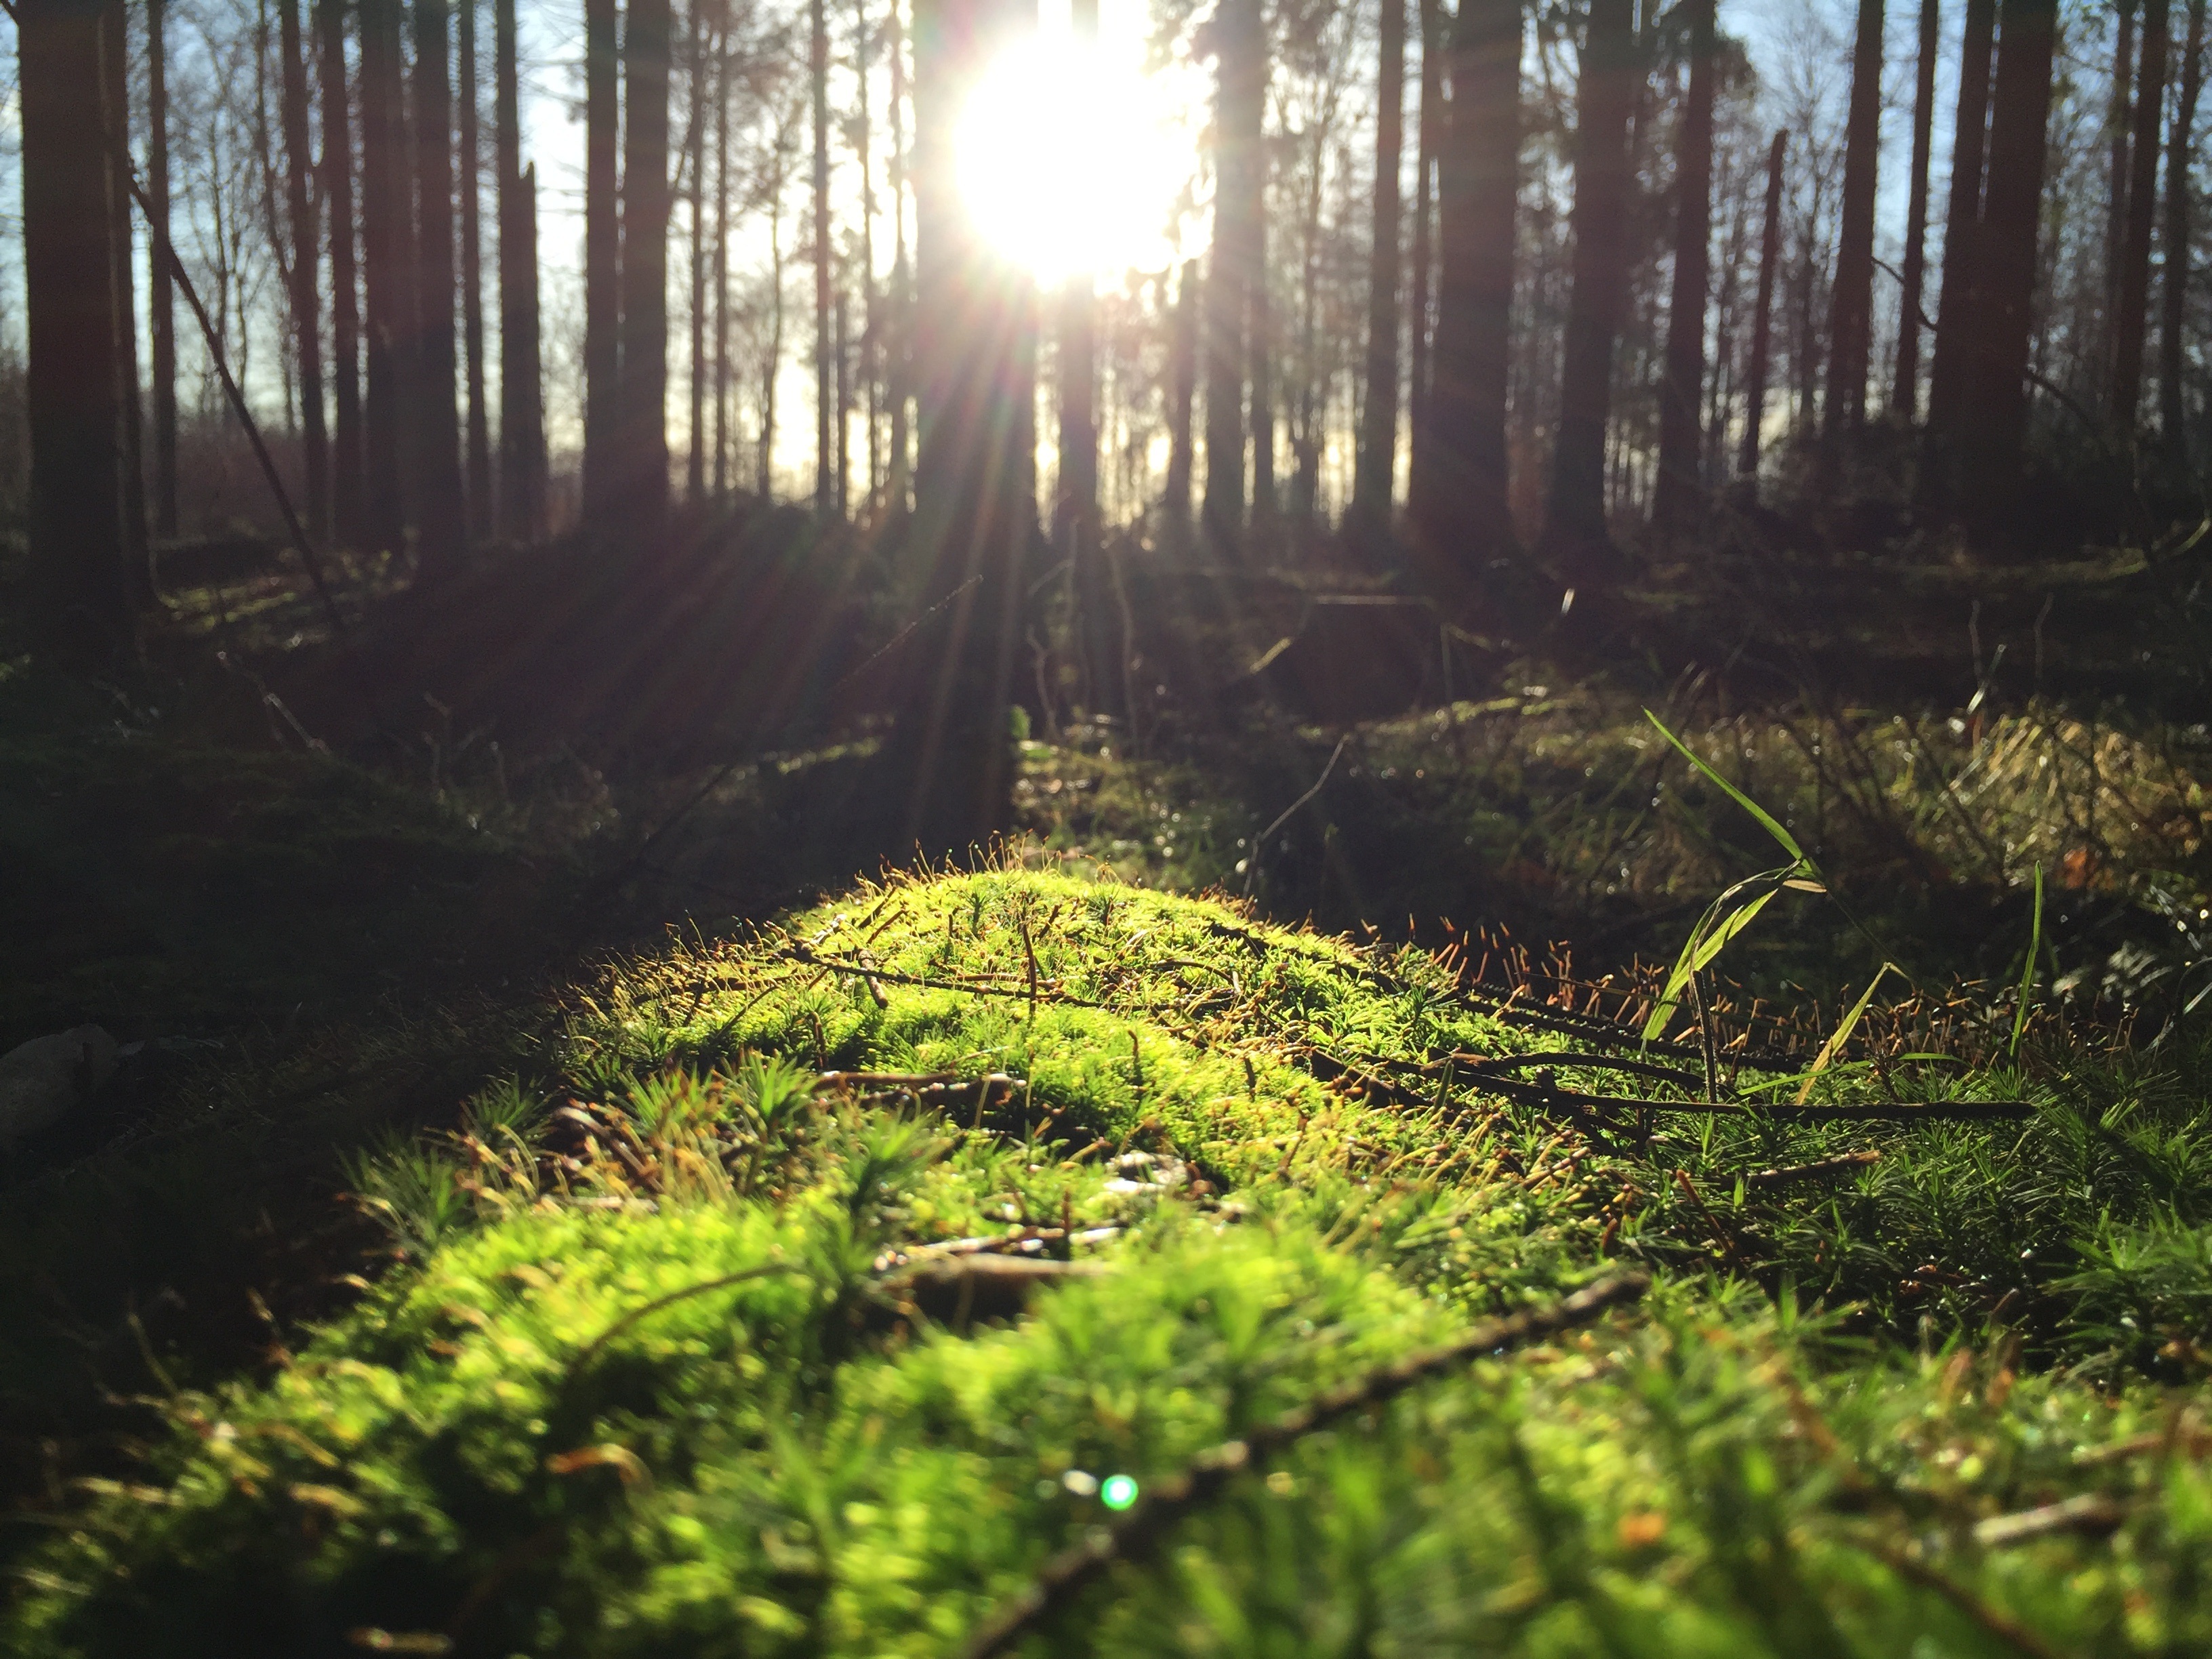
tree, nature, forest, grass, wilderness, light, wood, sun, ground, meadow, sunlight, morning, leaf, flower, environment, bush, stream, green, jungle, autumn, plants, trees, leaves, twigs, vegetation, rainforest, branches, deciduous, wetland, trunks, sunrays, woodland, habitat, ecosystem, tree trunks, rural area, natural environment, atmospheric phenomenon, woody plant